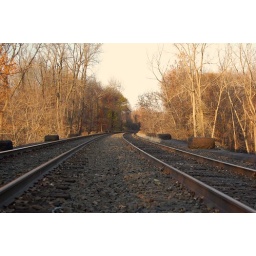
Train bridge over Farmington river